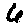
Label: 6